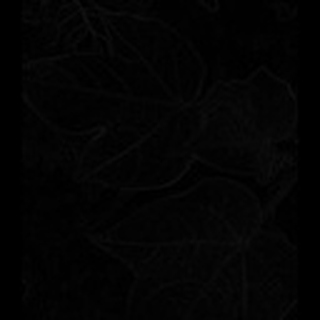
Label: healthy_cotton